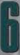
Number: 6